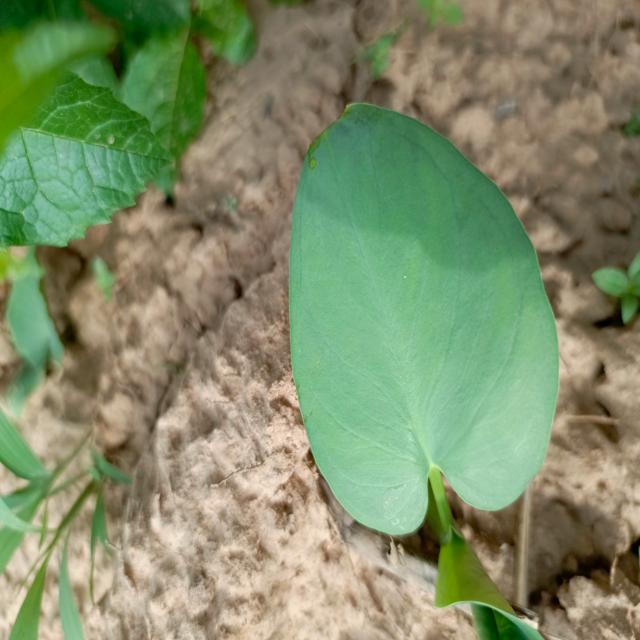
Label: Healthy